Given Singuluma

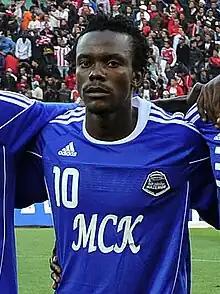
Singuluma with TP Mazembe in 2011

Given Singuluma (born 19 July 1986) is a Zambian former professional footballer who played as an attacking midfielder.